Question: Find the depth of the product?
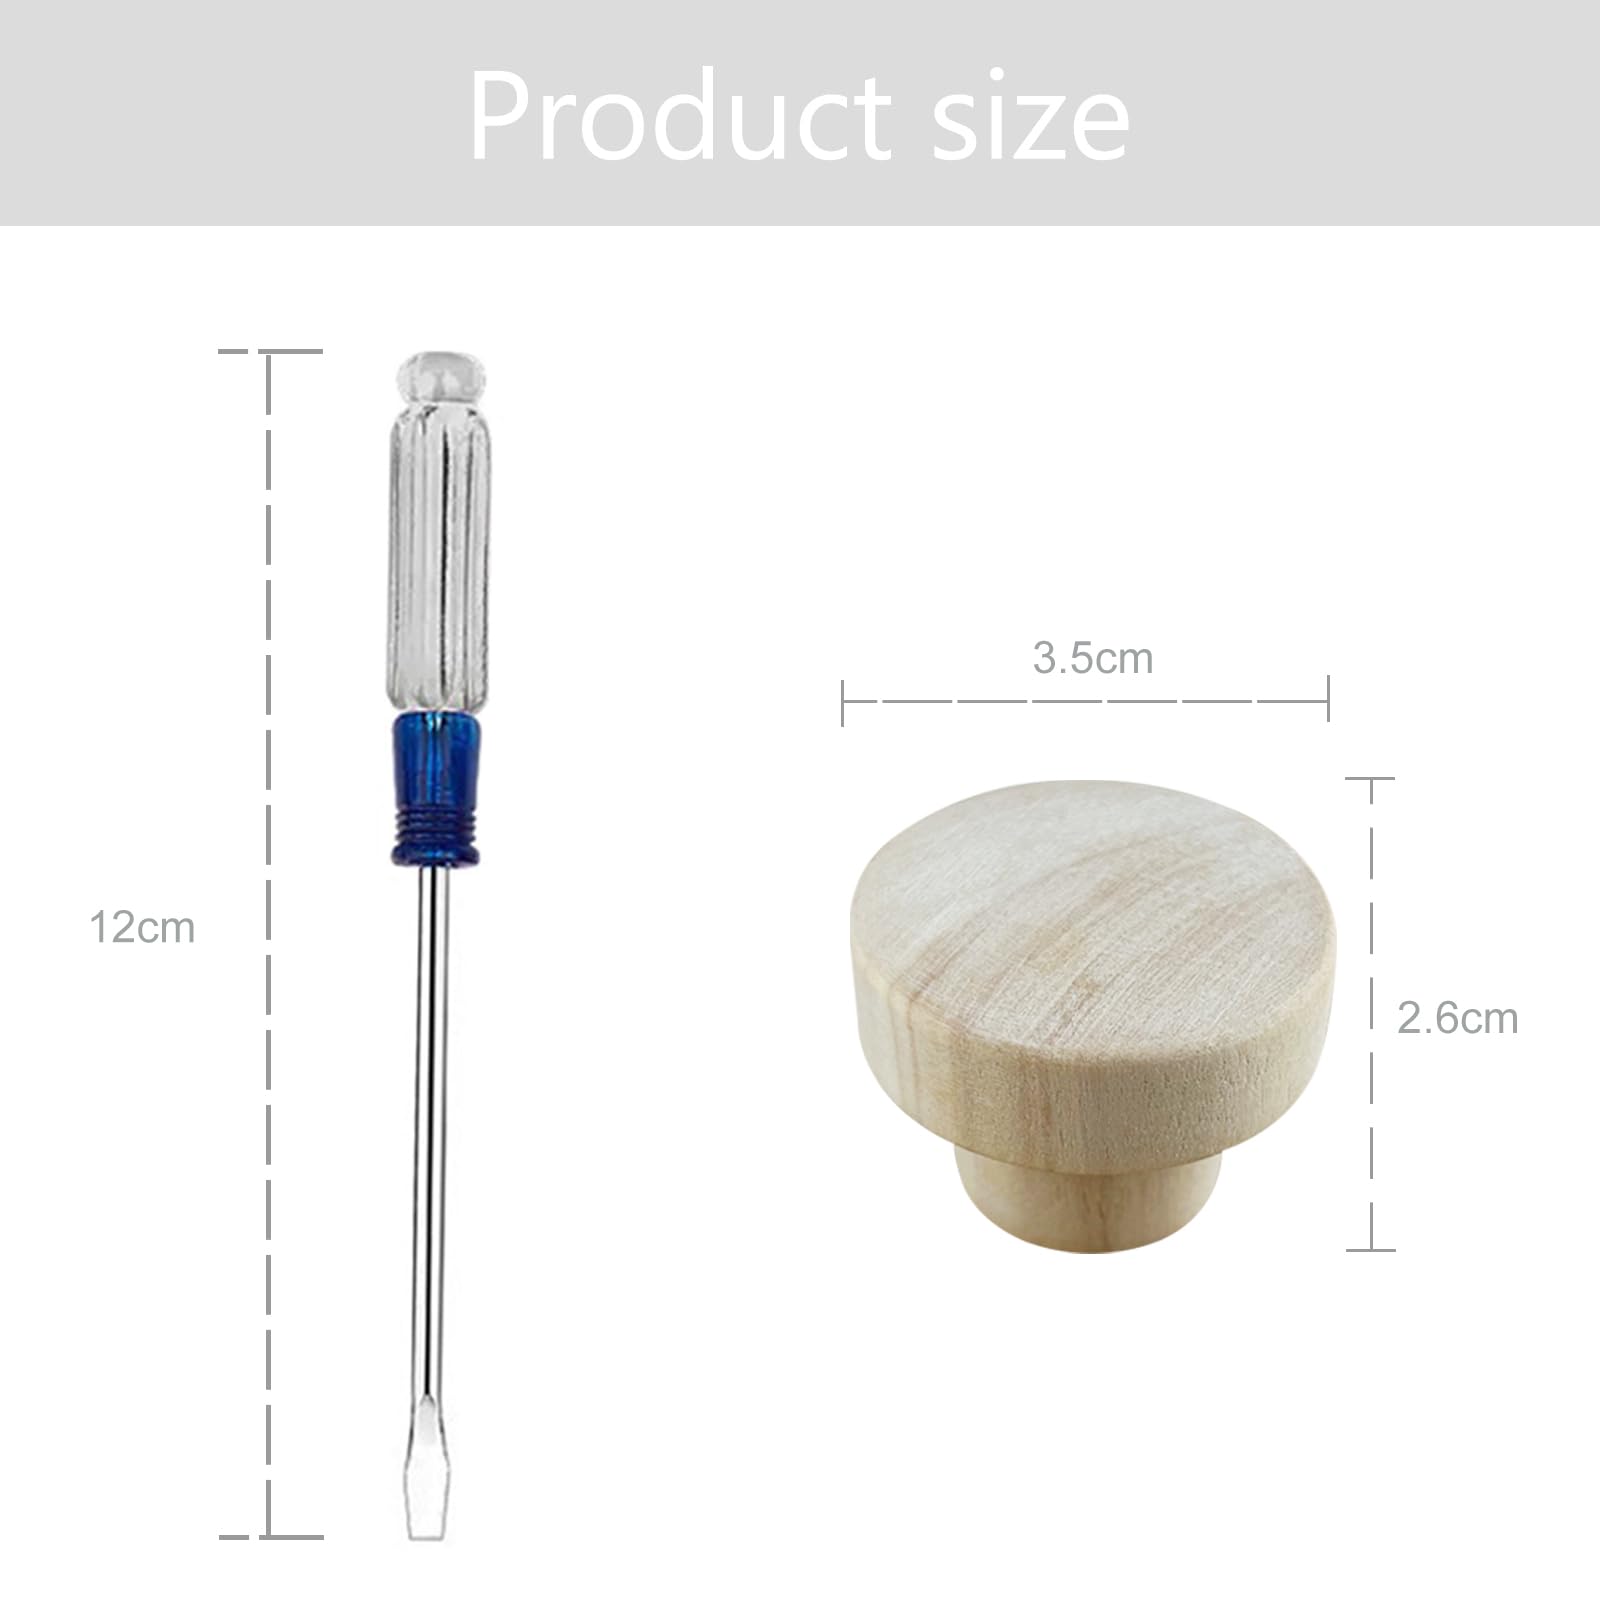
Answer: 12.0 centimetre